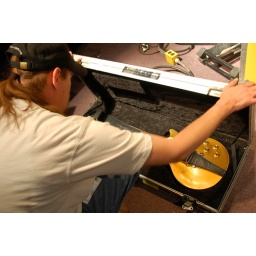
Patterson's Goldtop Les Paul getting packed up for the road by Damon Scott, their guitar tech.